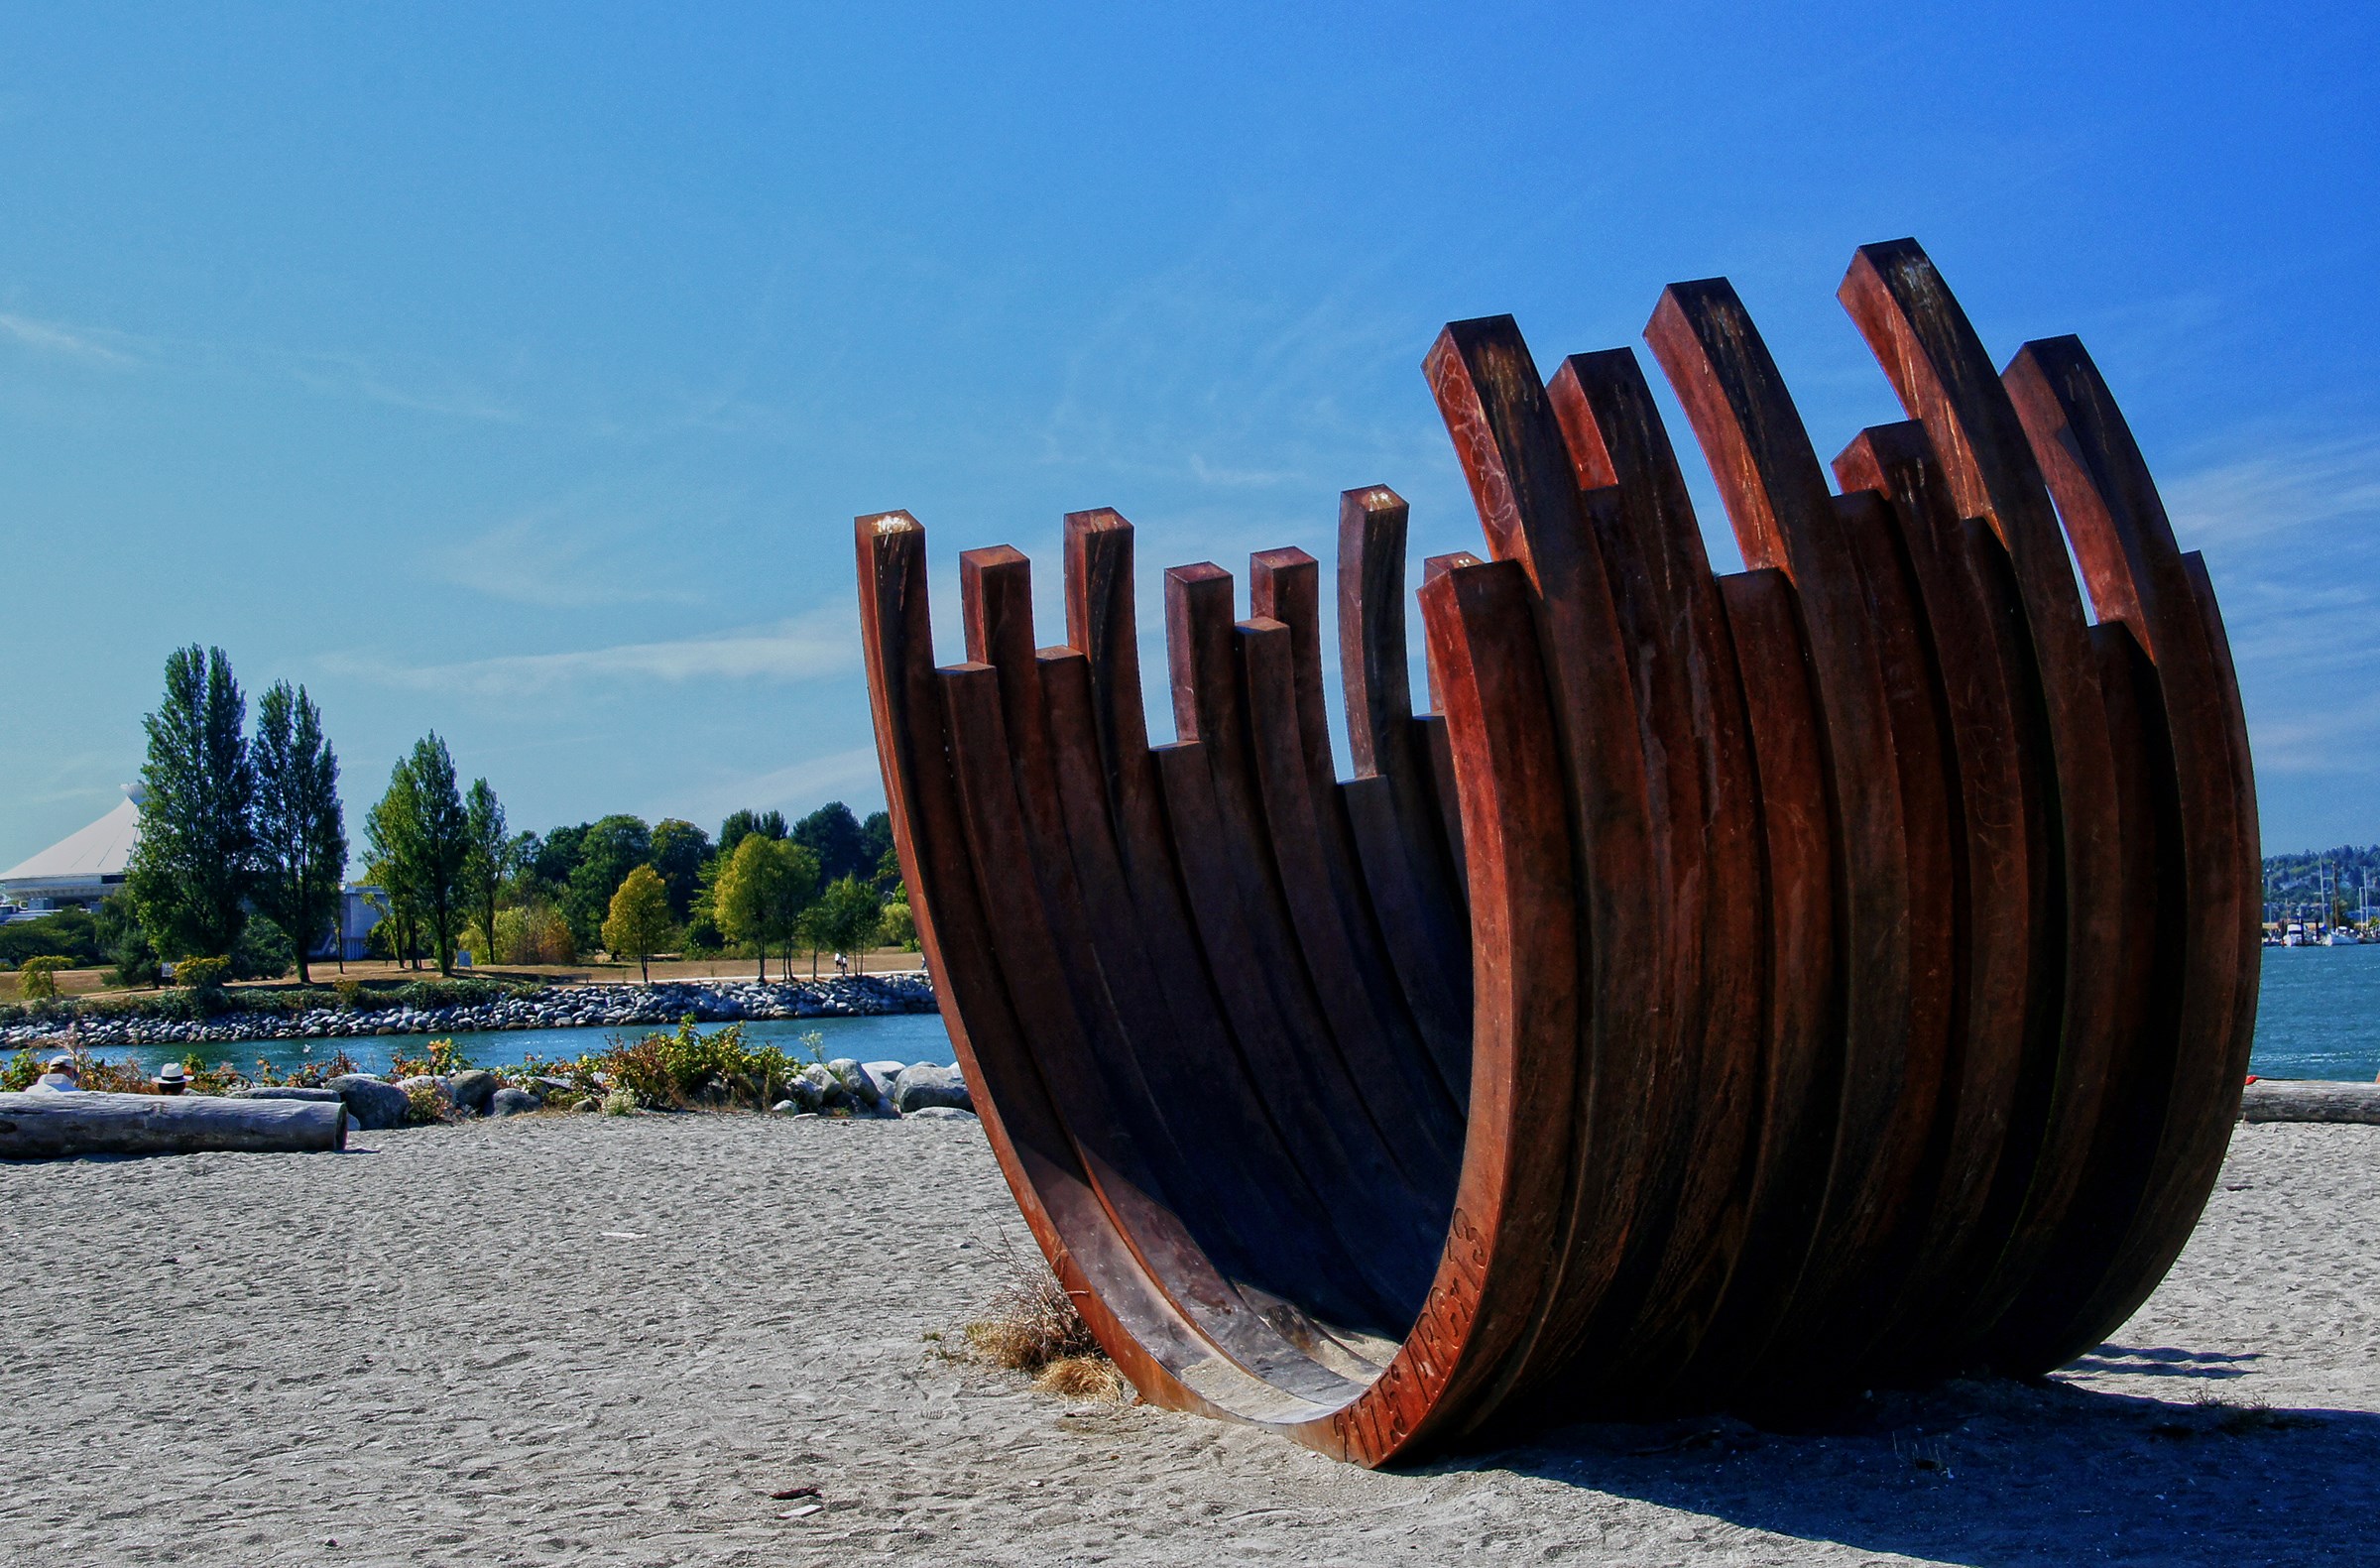
beach, sea, wood, rust, vehicle, vancouver, blue, sculpture, canada, rusty, publicart, sunsetbeachvancouverbc, man made object